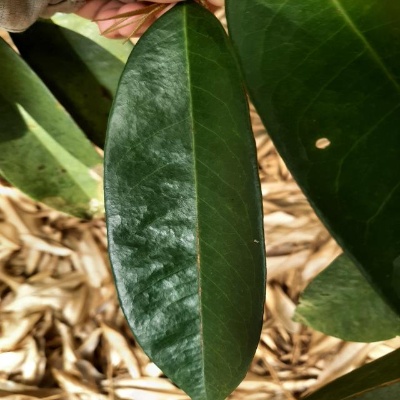
Label: Leaf_Healthy